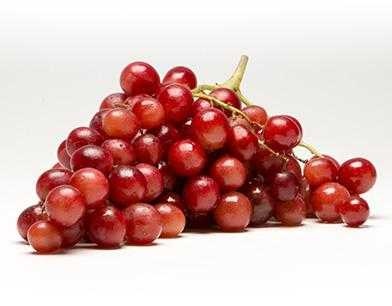
Label: Grapes